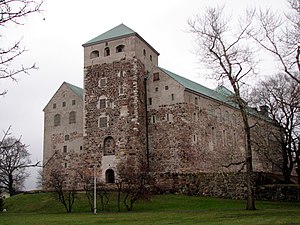
Finland i middelalderen / Politiske begivenheder
Åbo slot.
Finlands middelalderlige historie omfatter et tidsrum på henved 500 år fra 1000-tallet til 1500-tallet, hvor det finske samfund gennemgik store ændringer. Blandt disse forandringer kan nævnes indførelsen af svensk overhøjhed, dannelsen af en kirkelig organisation, indflytning af en svensksproget befolkning i kystegnene samt opdyrkning af og bosættelse i tidligere ødemarker.